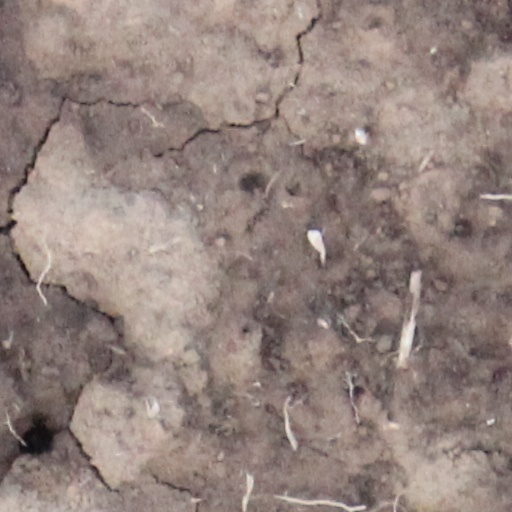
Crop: wheat